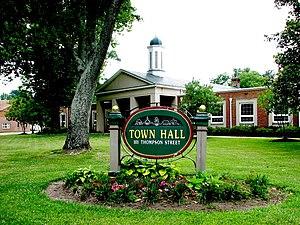
La ville américaine d’Ashland est située dans le comté de Hanover, dans l’État de Virginie. Lors du recensement de 2010, sa population s’élevait à 7 225 habitants.